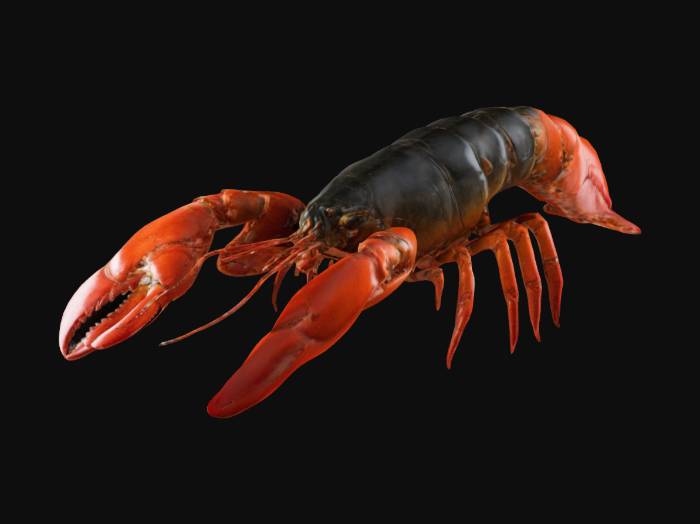
미적 점수 (1~10점): 1